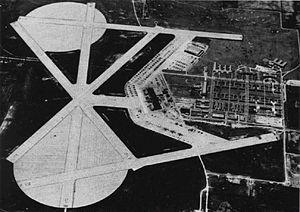
La Naval Air Station Glenview était une base d'aéronautique navale américaine entre 1923 et 1995. Située à Glenview, dans la banlieue de Chicago.